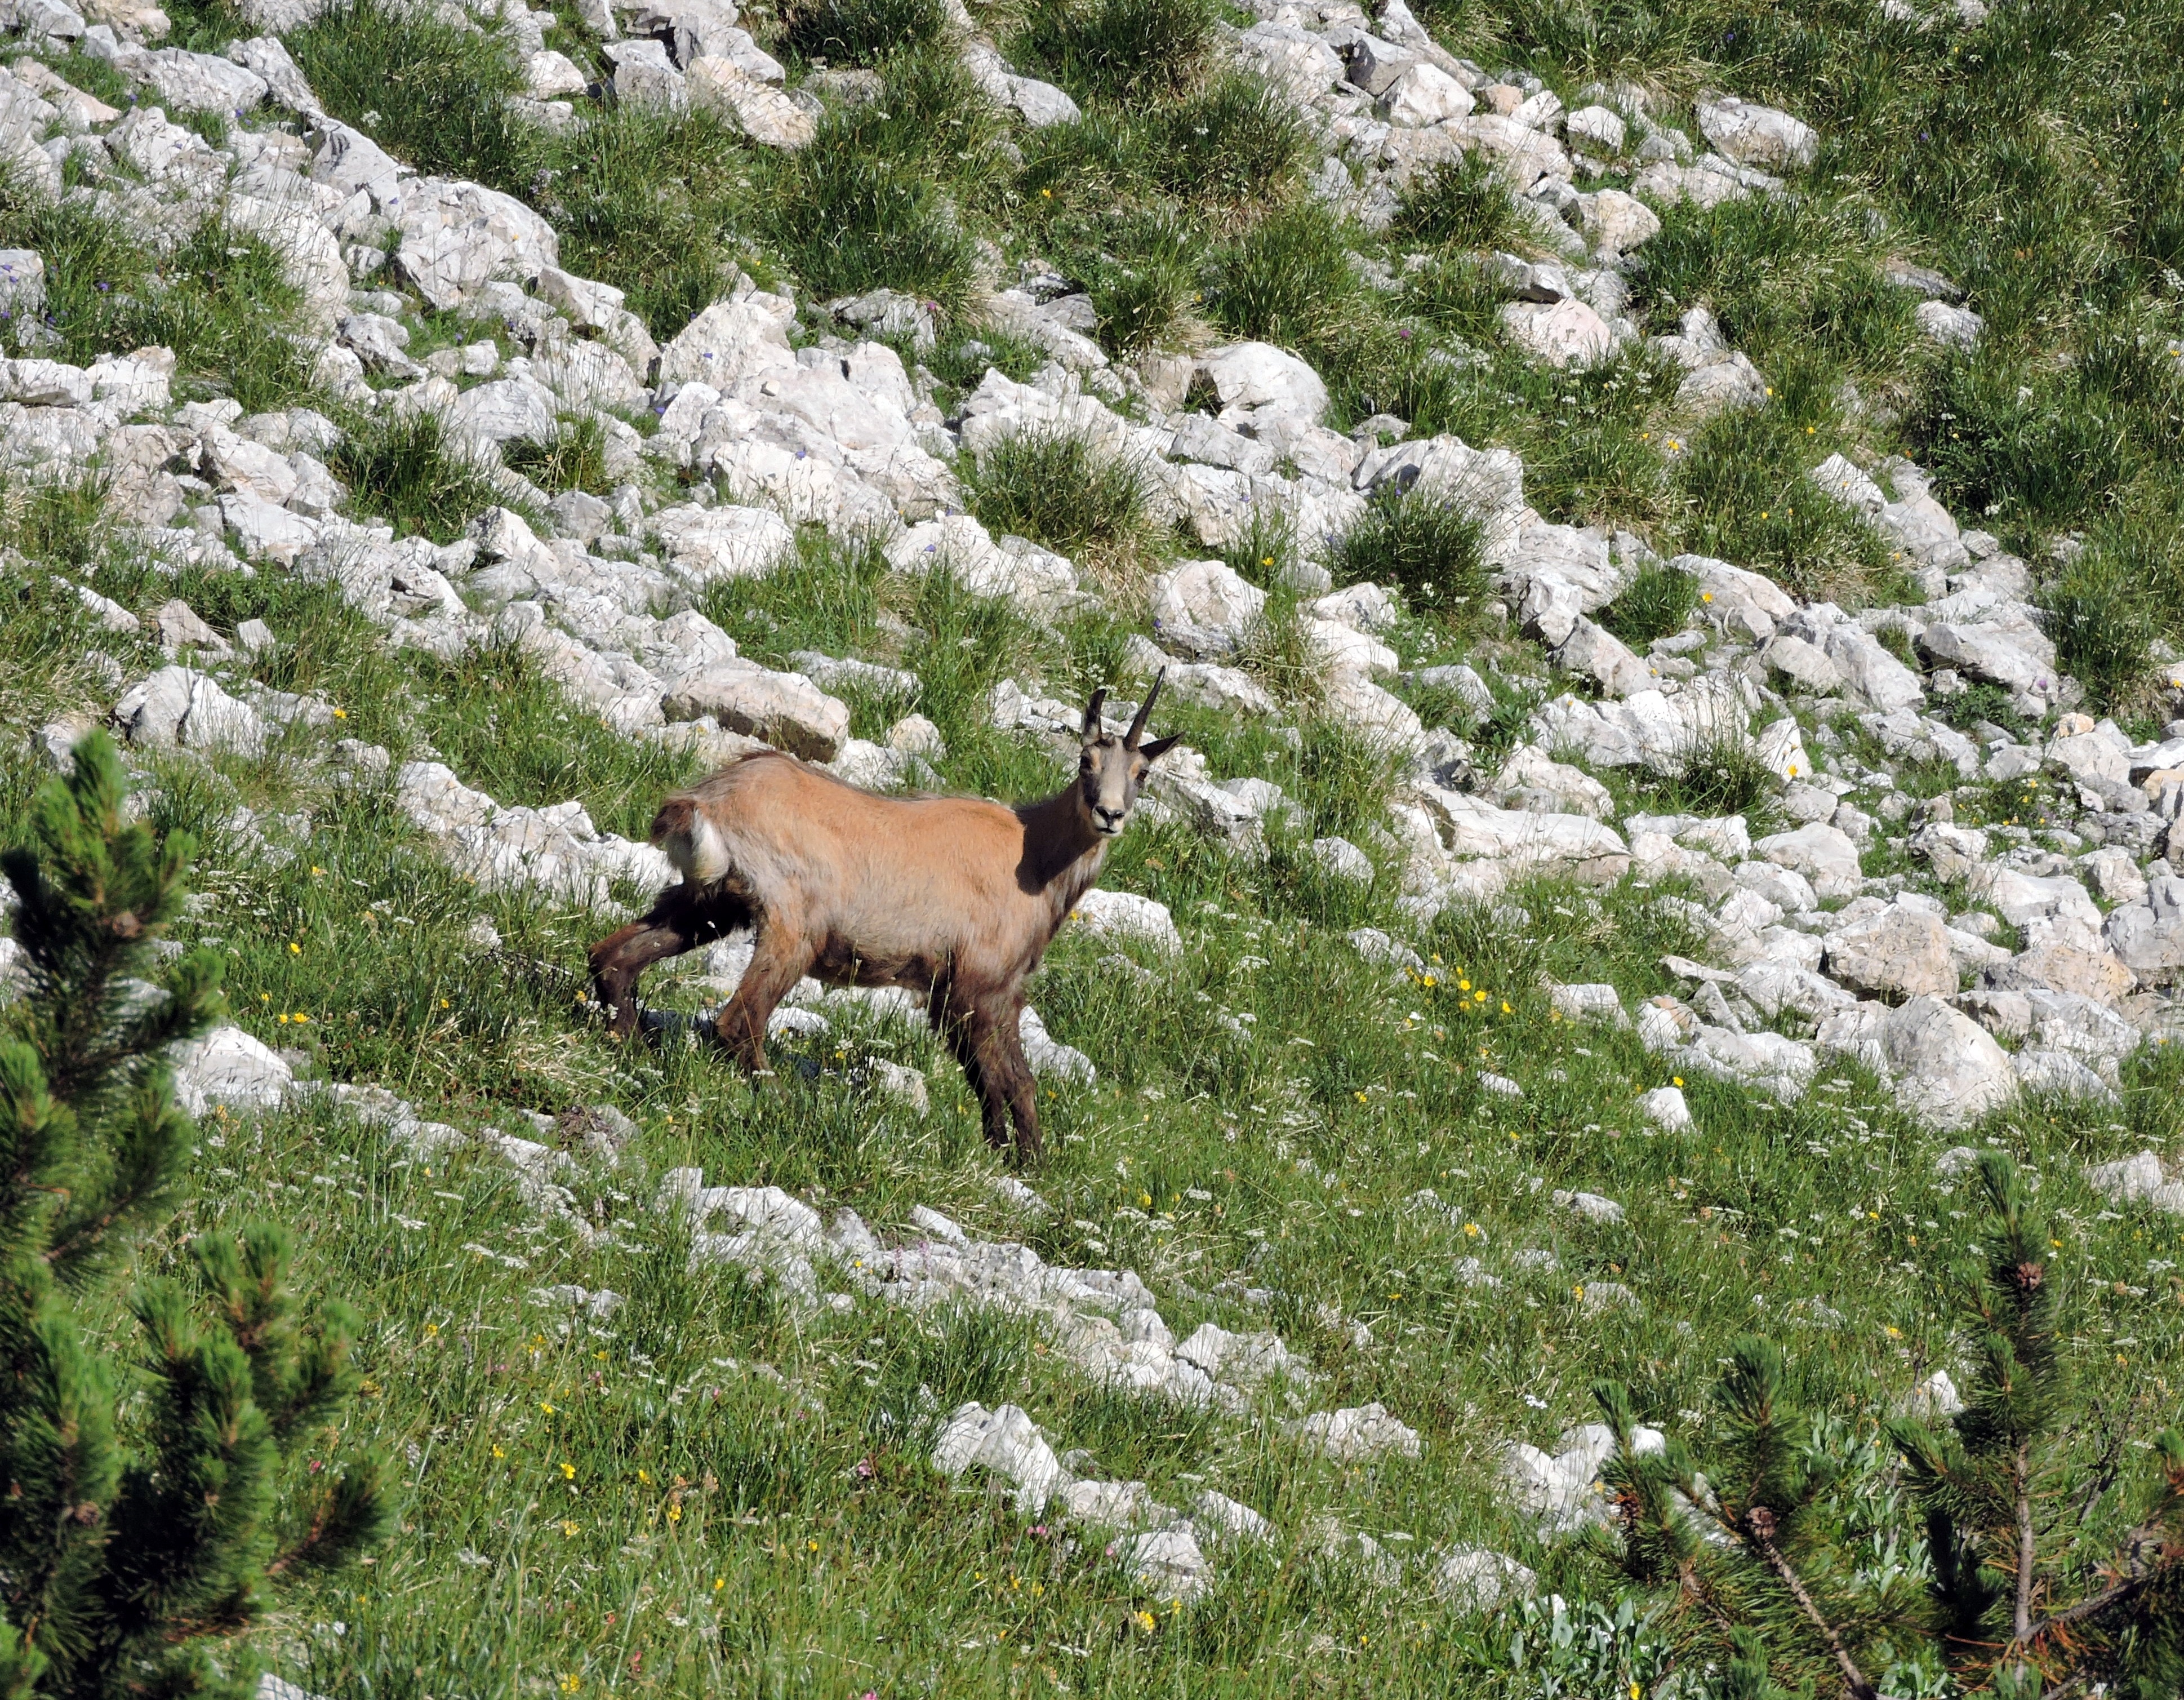
nature, mountain, meadow, flower, old, animal, mountain range, wildlife, horn, green, herd, pasture, grazing, fauna, mountain goat, goats, elk, chamois